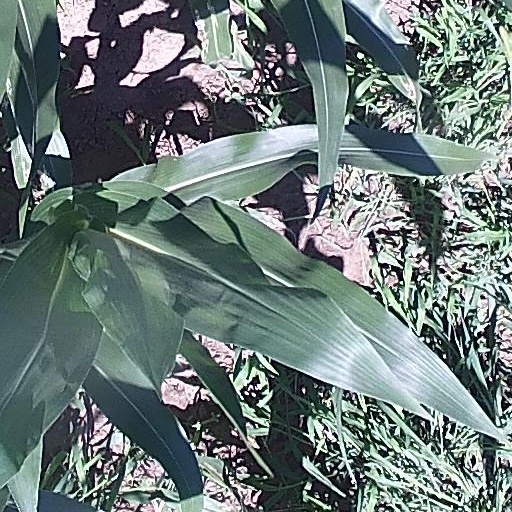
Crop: maize; corn